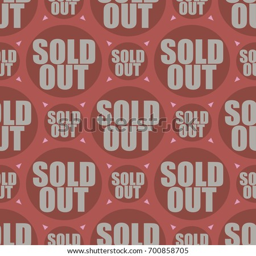
sold out seamless pattern with text .